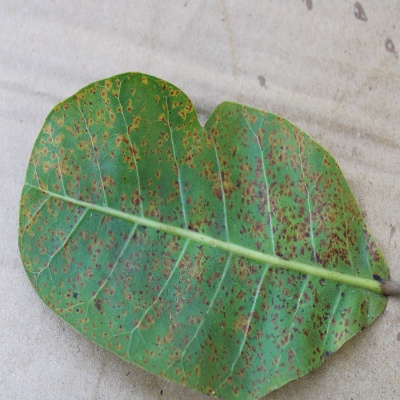
Crop: Cashew
Condition: anthracnose